Halbach array

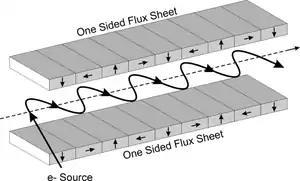

Flat flexible (not hard ceramic ferrite) refrigerator magnets are created with a Halbach magnetization pattern for a stronger holding force when attached to a flat ferromagnetic surface (e.g. a fridge door) than the holding force from a uniform magnetization. They're made from powdered ferrite mixed in a flexible binder (e.g. plastic or rubber) that is exposed to a Halbach magnetization field pattern as it is extruded, permanently giving the ferrite particles in the magnetic compound this one-sided flux distribution (which can be viewed with magnetic viewing film).